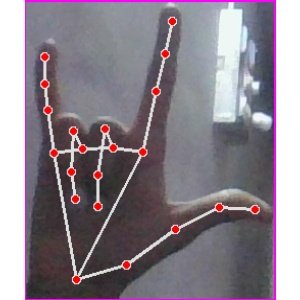
अक्षर: व